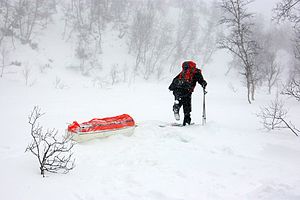
Pulk
Fjeldpulk og fører
En pulk er en nordisk kort, lavt slyngende lille slæde, der benyttes til sport eller transport. Den trækkes af en skiløber eller hund, eller i Lapland af rensdyr.